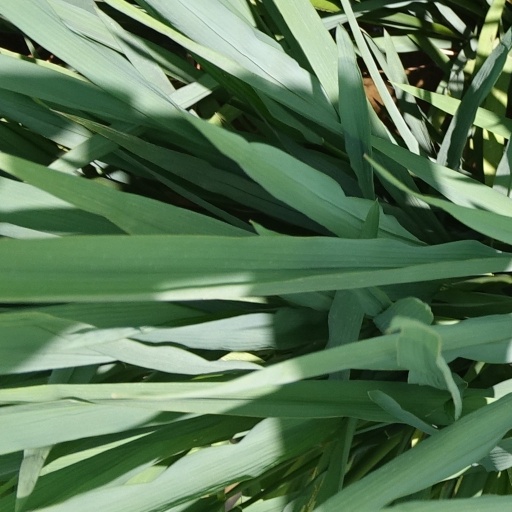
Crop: rice